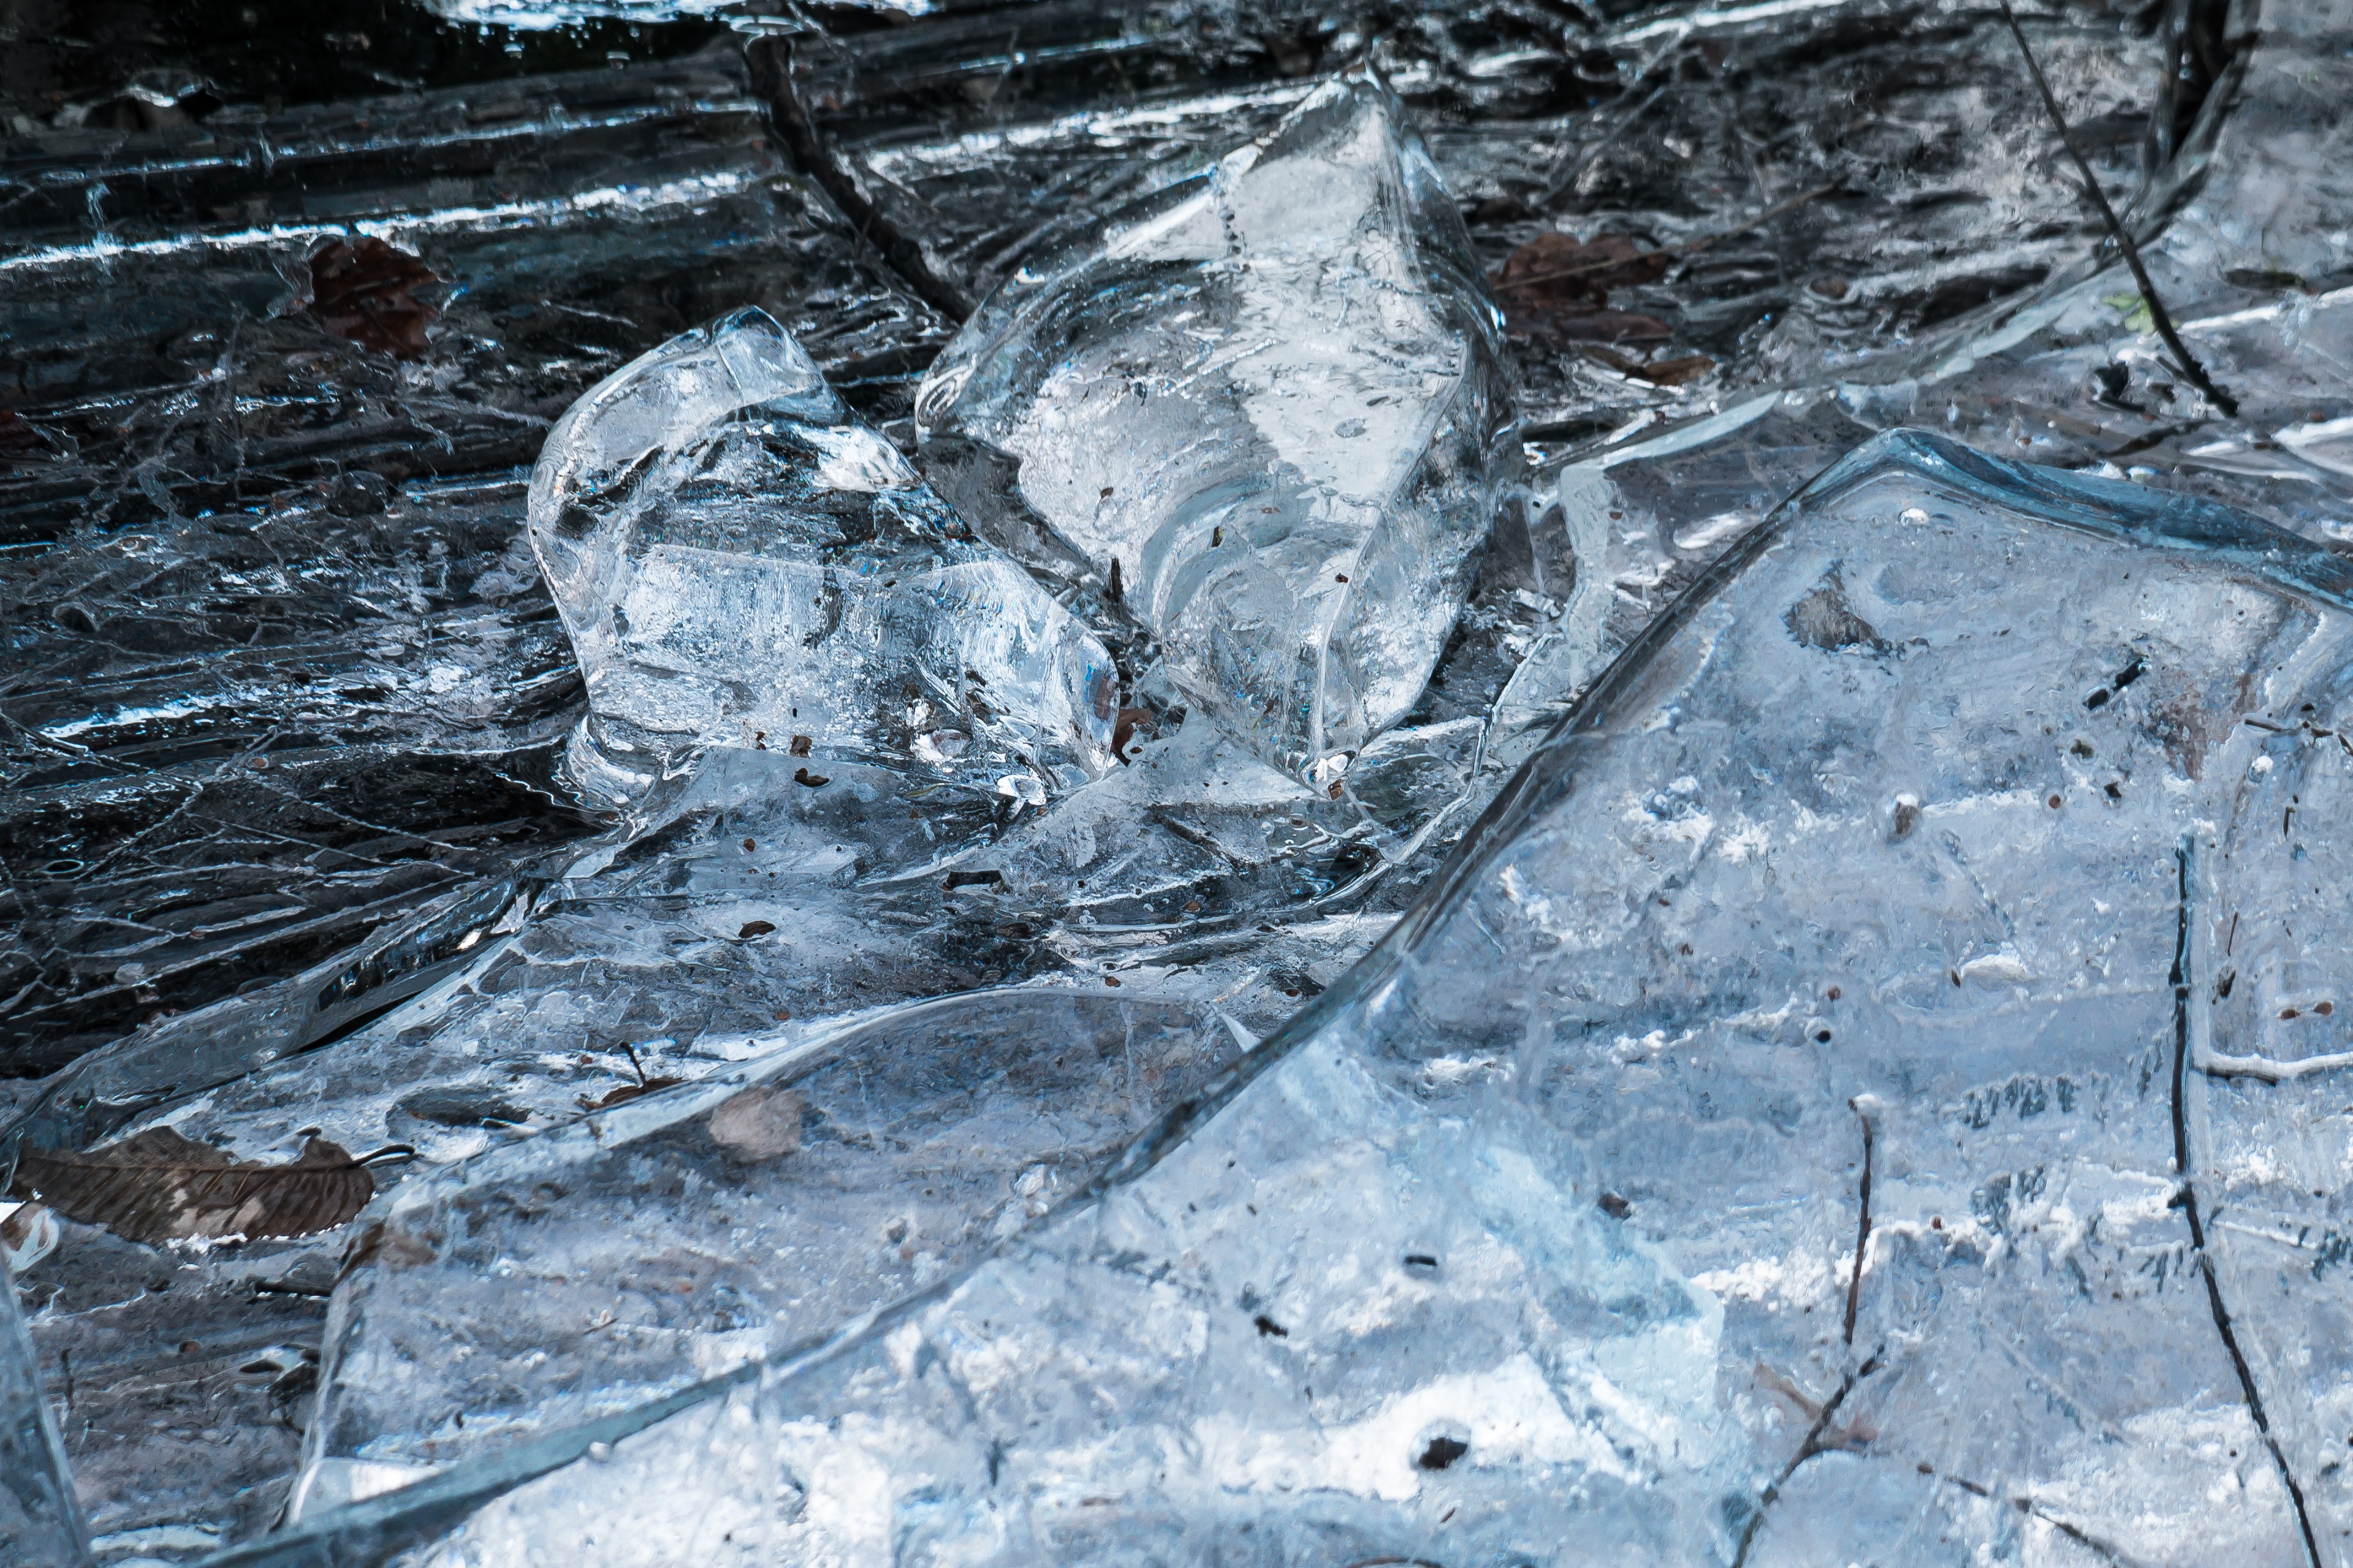
water, rock, snow, cold, winter, frost, ice, frozen, season, geology, iced, melting, freezing, ice floe, ice rink, geological phenomenon, ice shards